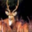
Label: deer